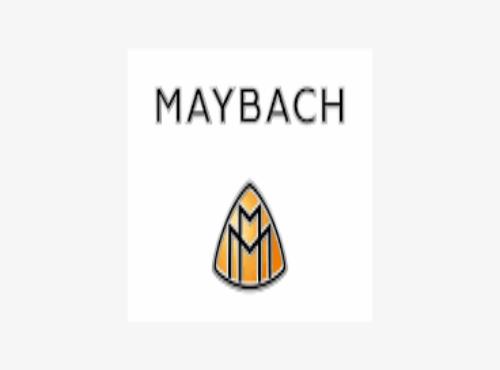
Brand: maybach-1
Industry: Transportation